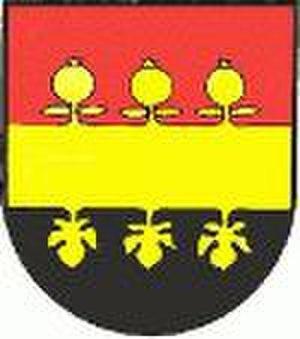
Albersdorf-Prebuch est une commune autrichienne du district de Weiz en Styrie.